Hollow Moon

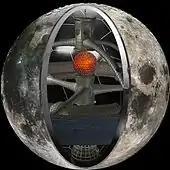
Speculative cutaway model of a Spaceship Moon

In 1970, Michael Vasin and Alexander Shcherbakov, of the Soviet Academy of Sciences, advanced a hypothesis that the Moon is a spaceship created by unknown beings. The article was entitled "Is the Moon the Creation of Alien Intelligence?" and was published in "Sputnik", the Soviet equivalent of "Reader's Digest". The Vasin-Shcerbakov hypothesis was reported in the West that same year.